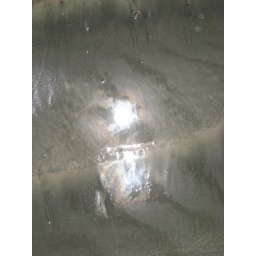
sky reflected in sand